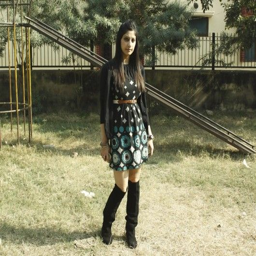
add a sweater and long boots to your summer dress !